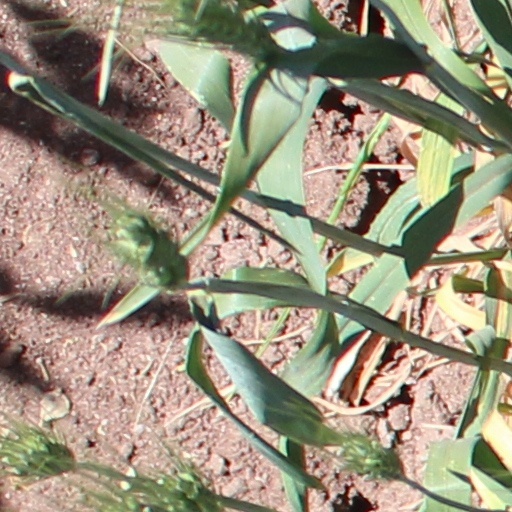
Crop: wheat